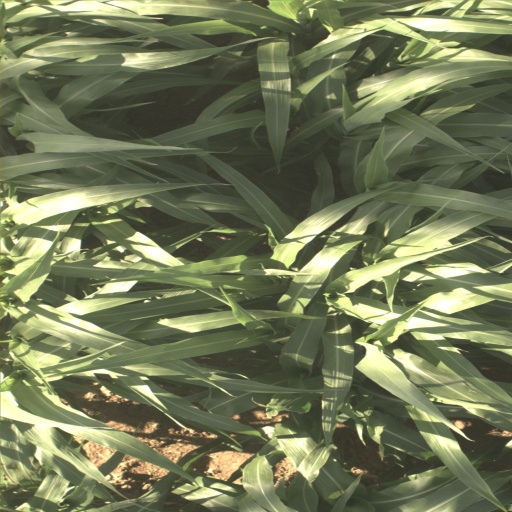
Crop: sorghum